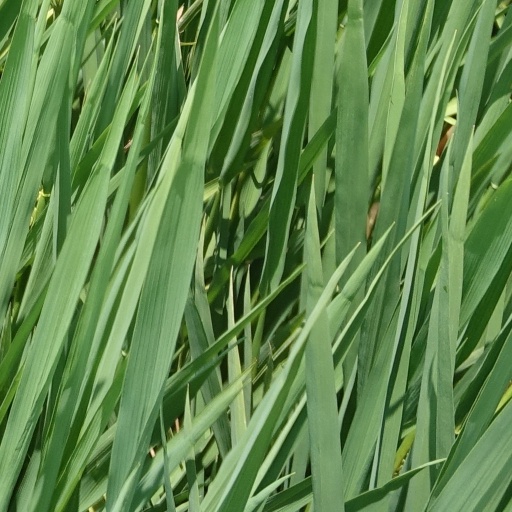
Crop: rice